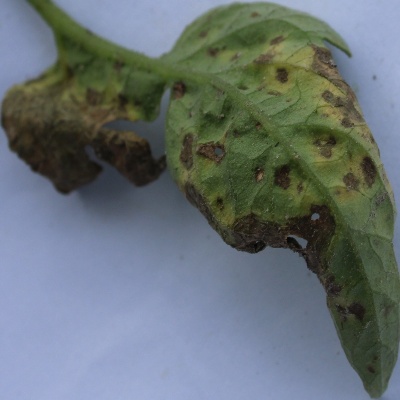
Crop: Tomato
Condition: leaf blight